WWE Intercontinental Championship

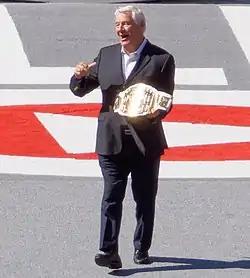
Pat Patterson, inaugural Intercontinental Champion and WWE Hall of Famer, shown here carrying the 2011–2019 design of the championship

WWF North American Heavyweight Champion Pat Patterson became the inaugural champion on September 1, 1979. It was said he had unified his title with the South American Heavyweight Championship, in a tournament in Rio de Janeiro, although both the tournament and South American Championship were entirely fictional.